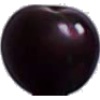
Label: cherry_wax_black